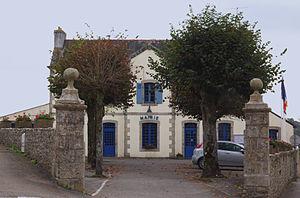
Plogastel-Saint-Germain [[plogastɛl sɛ̃ ʒɛʁmɛ̃] est une commune du département du Finistère, dans la région Bretagne, en France.